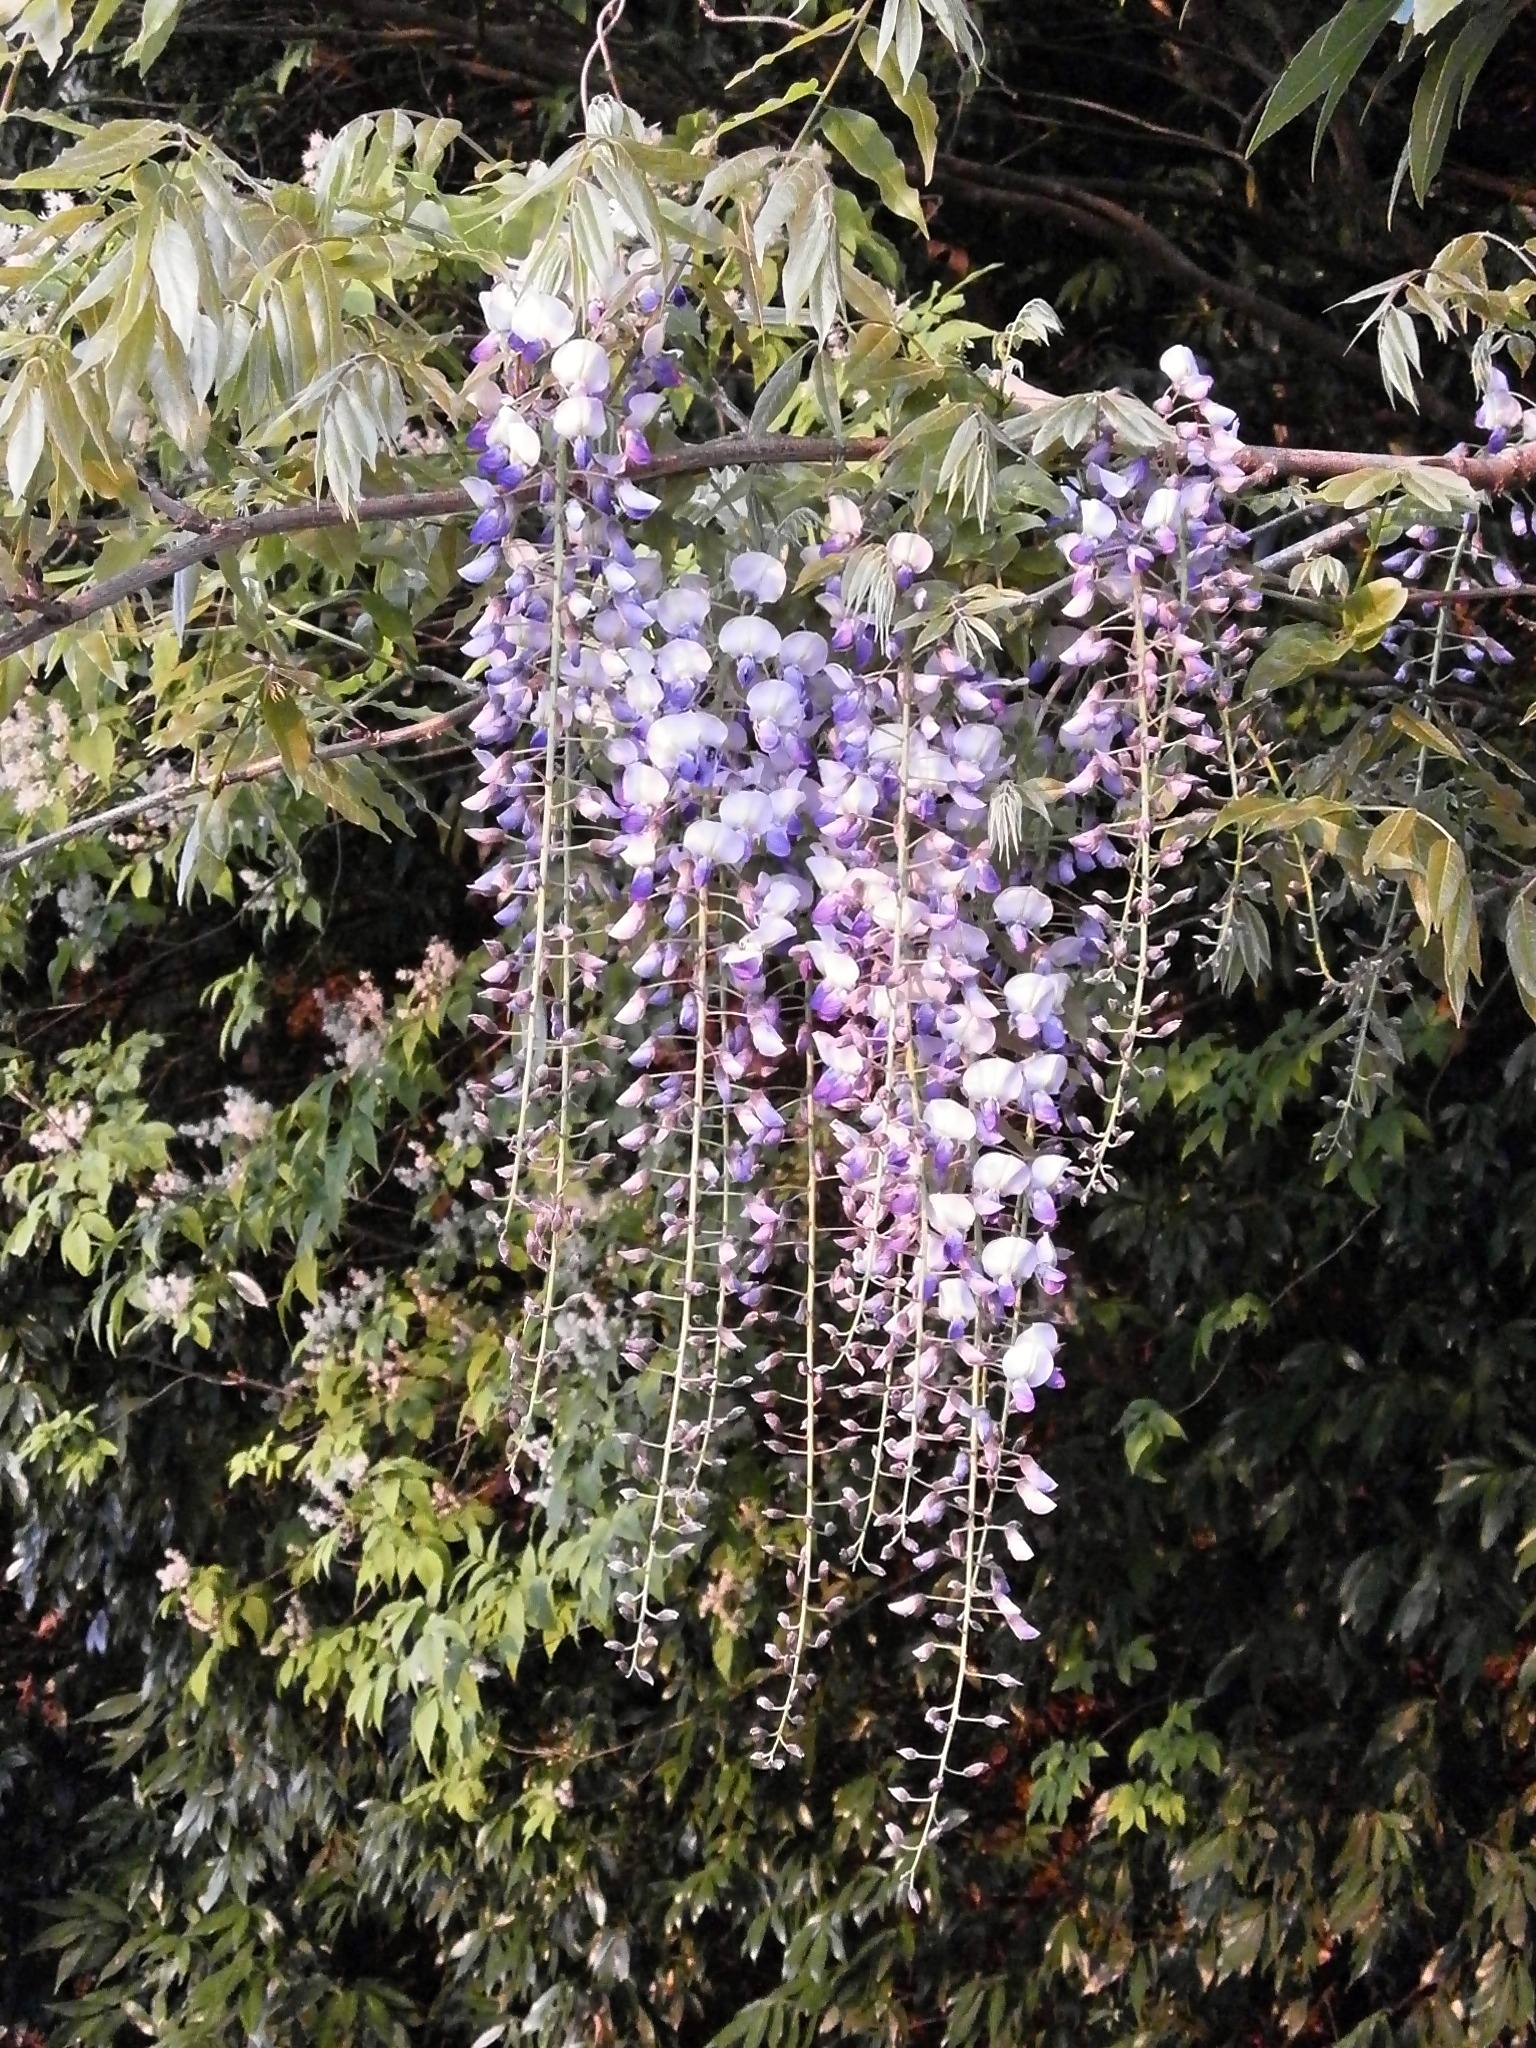
plant, flower, herb, botany, garden, flora, wildflower, woods, shrub, spring flowers, wisteria, flowering plant, land plant